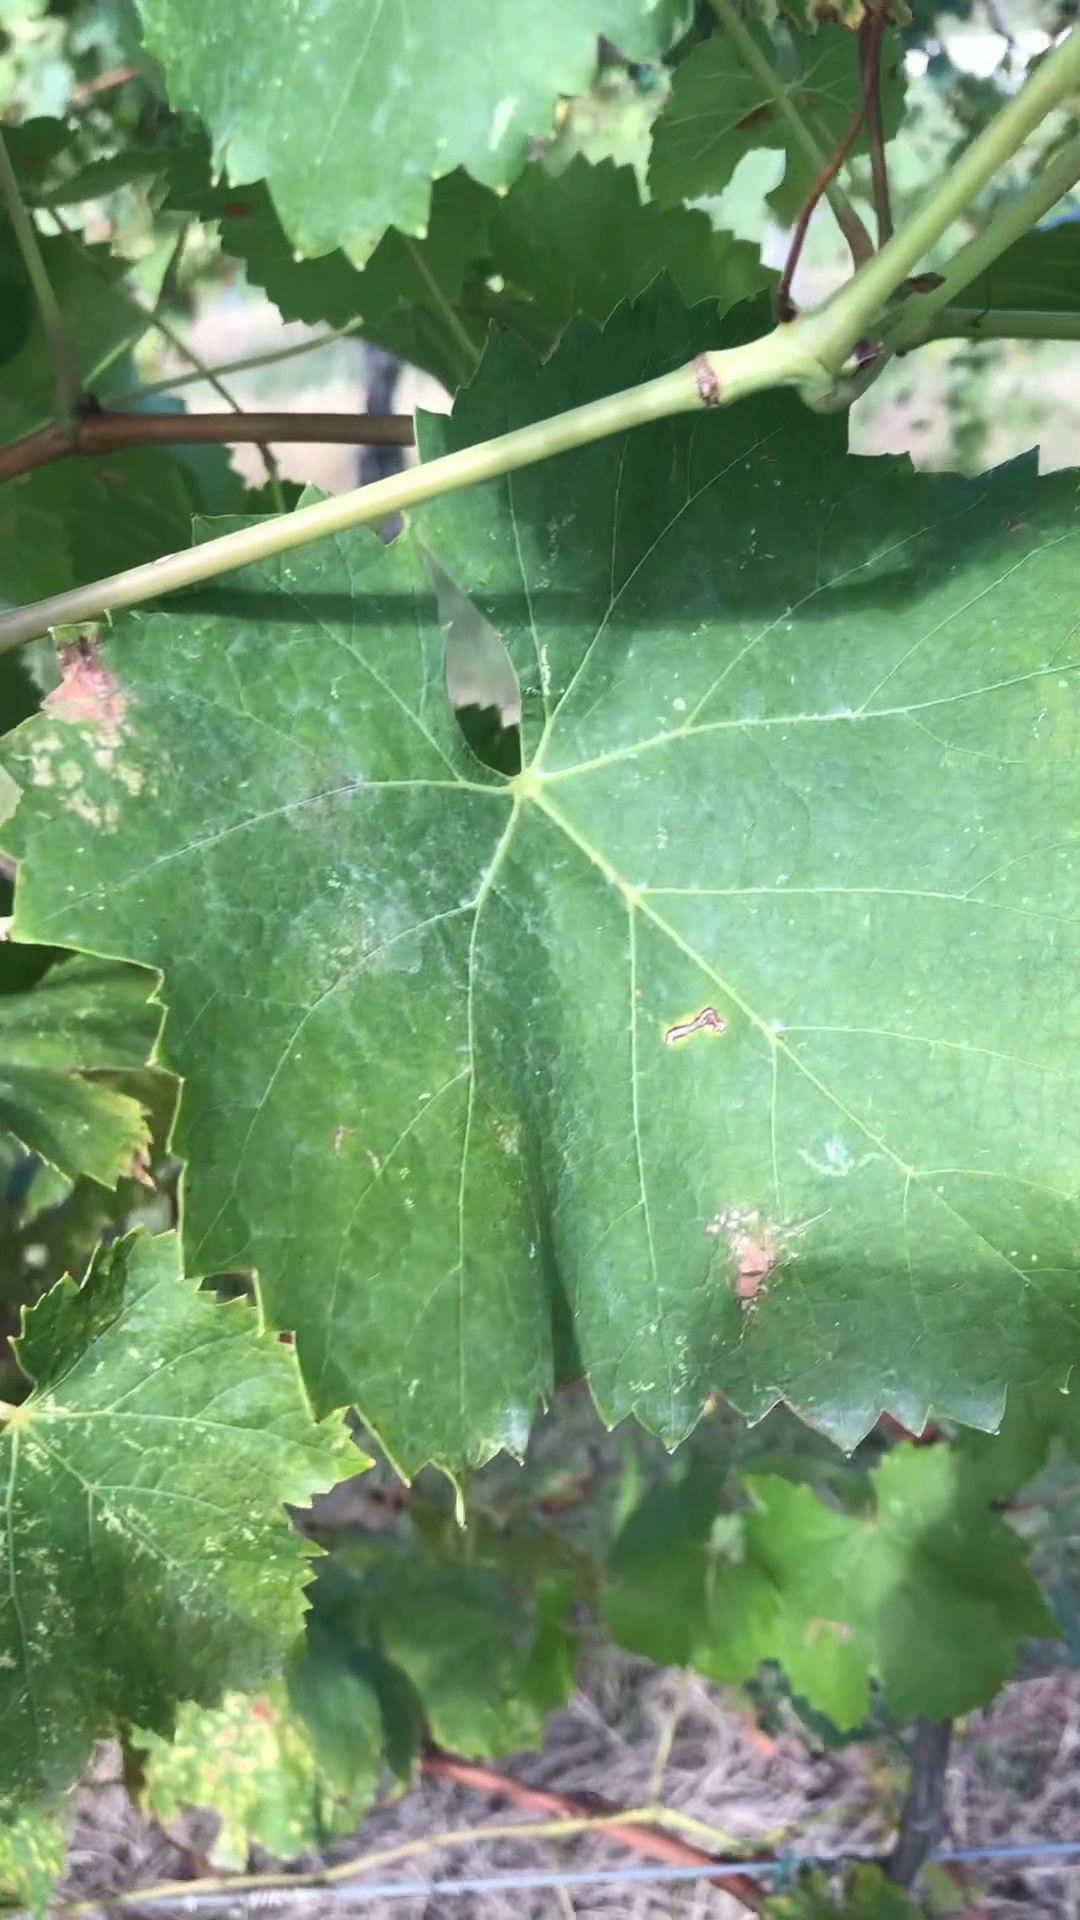
Label: healthy